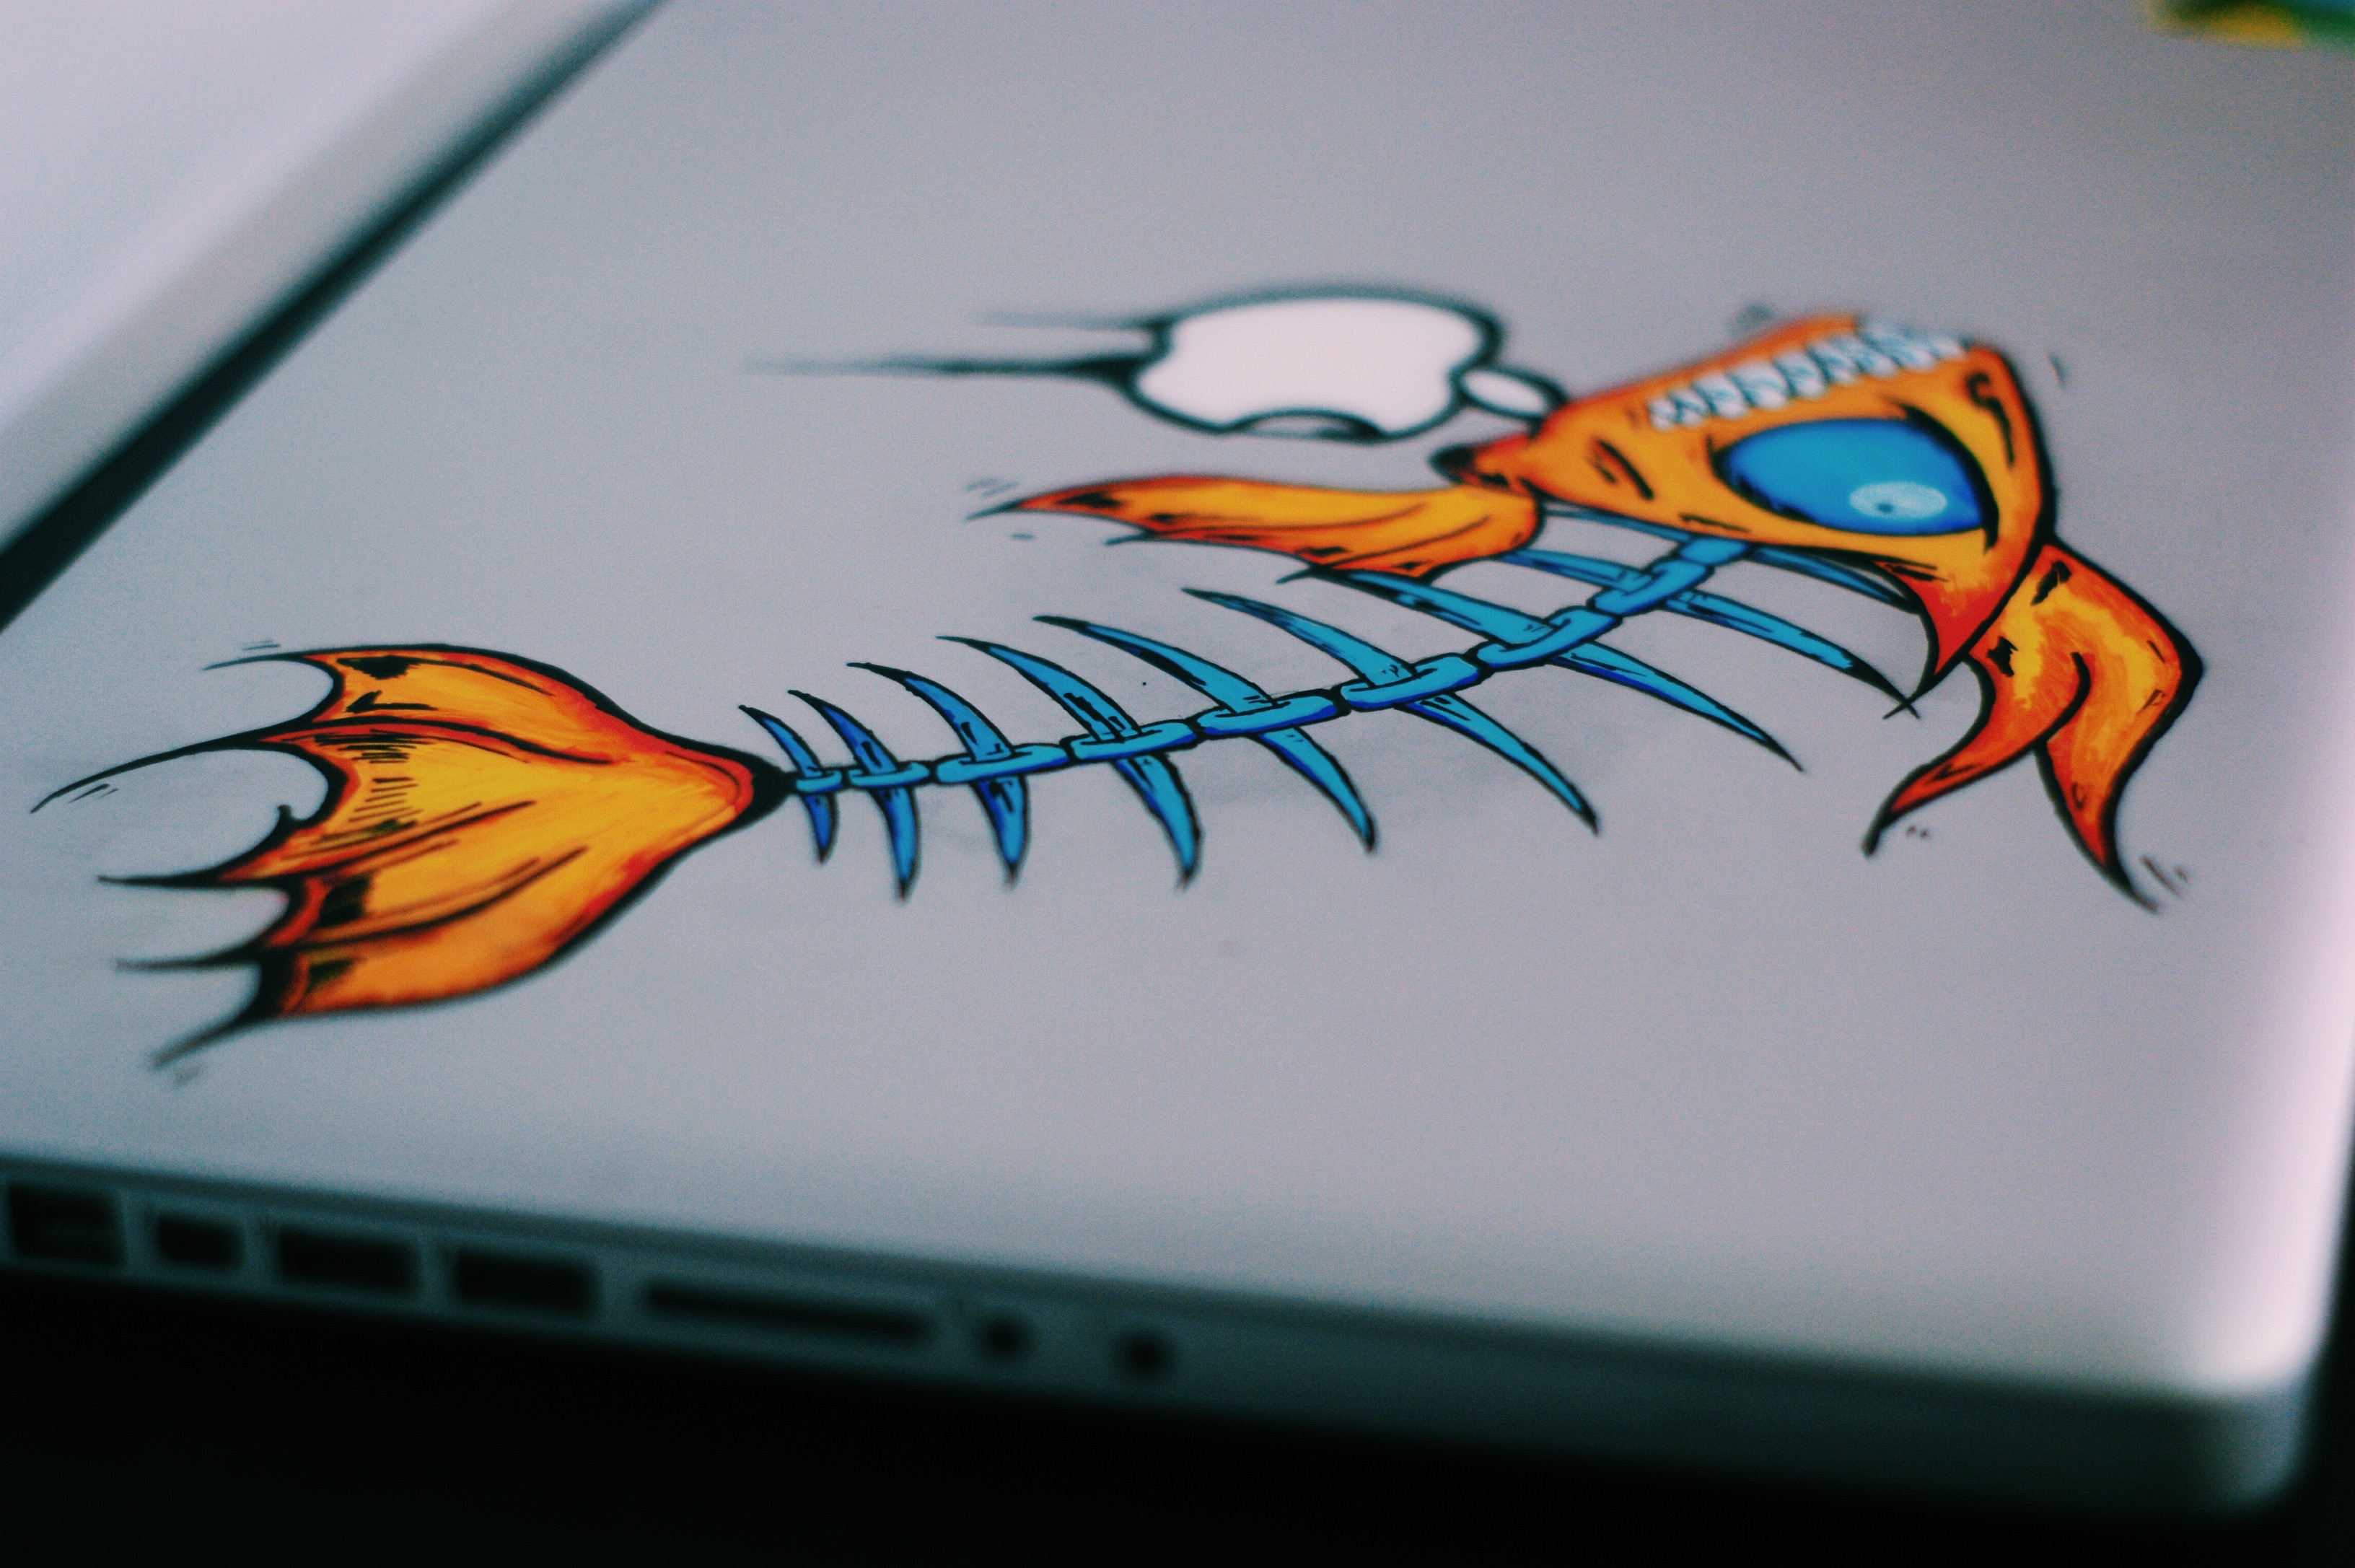
wing, leaf, glass, color, insect, blue, butterfly, yellow, art, drawing